Østbirk Church

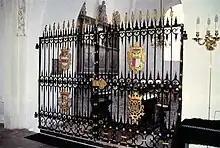
Burial chapel in the southern wing

The southern wing of the choir houses a burial chapel with raised sarcophagi . The chapel is decorated with allegorical paintings. A northern wing of the choir was later built and used as a burial chapel for Peder Skram. The northern wing was demolished in 1856, and the graves therein were moved to the churchyard. A memorial to Peder Skram and his wife was designed by Otto Evens and erected in 1886.